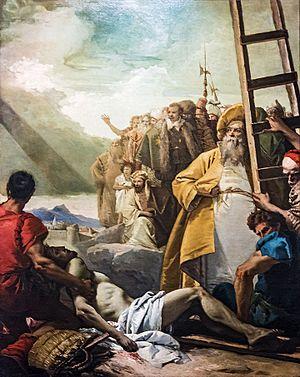
Dans la tradition catholique, le chemin de croix est un acte dévotionnel privé ou communautaire. Tout en commémorant la Passion du Christ en évoquant quatorze moments particuliers de celle-ci, le fidèle souhaite recevoir la grâce de communier intensément aux souffrances du Christ, Sauveur des hommes.
L'église San Polo est une église catholique de Venise, en Italie.